Church of Santo Tomás (Haro)

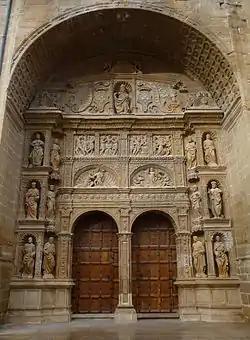

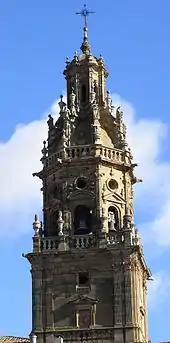
Bell tower

The Church of Santo Tomás (Spanish: "Iglesia Colegiata de Santo Tomás") is a church located in Haro, Spain. It was declared "Bien de Interés Cultural" in 1931.